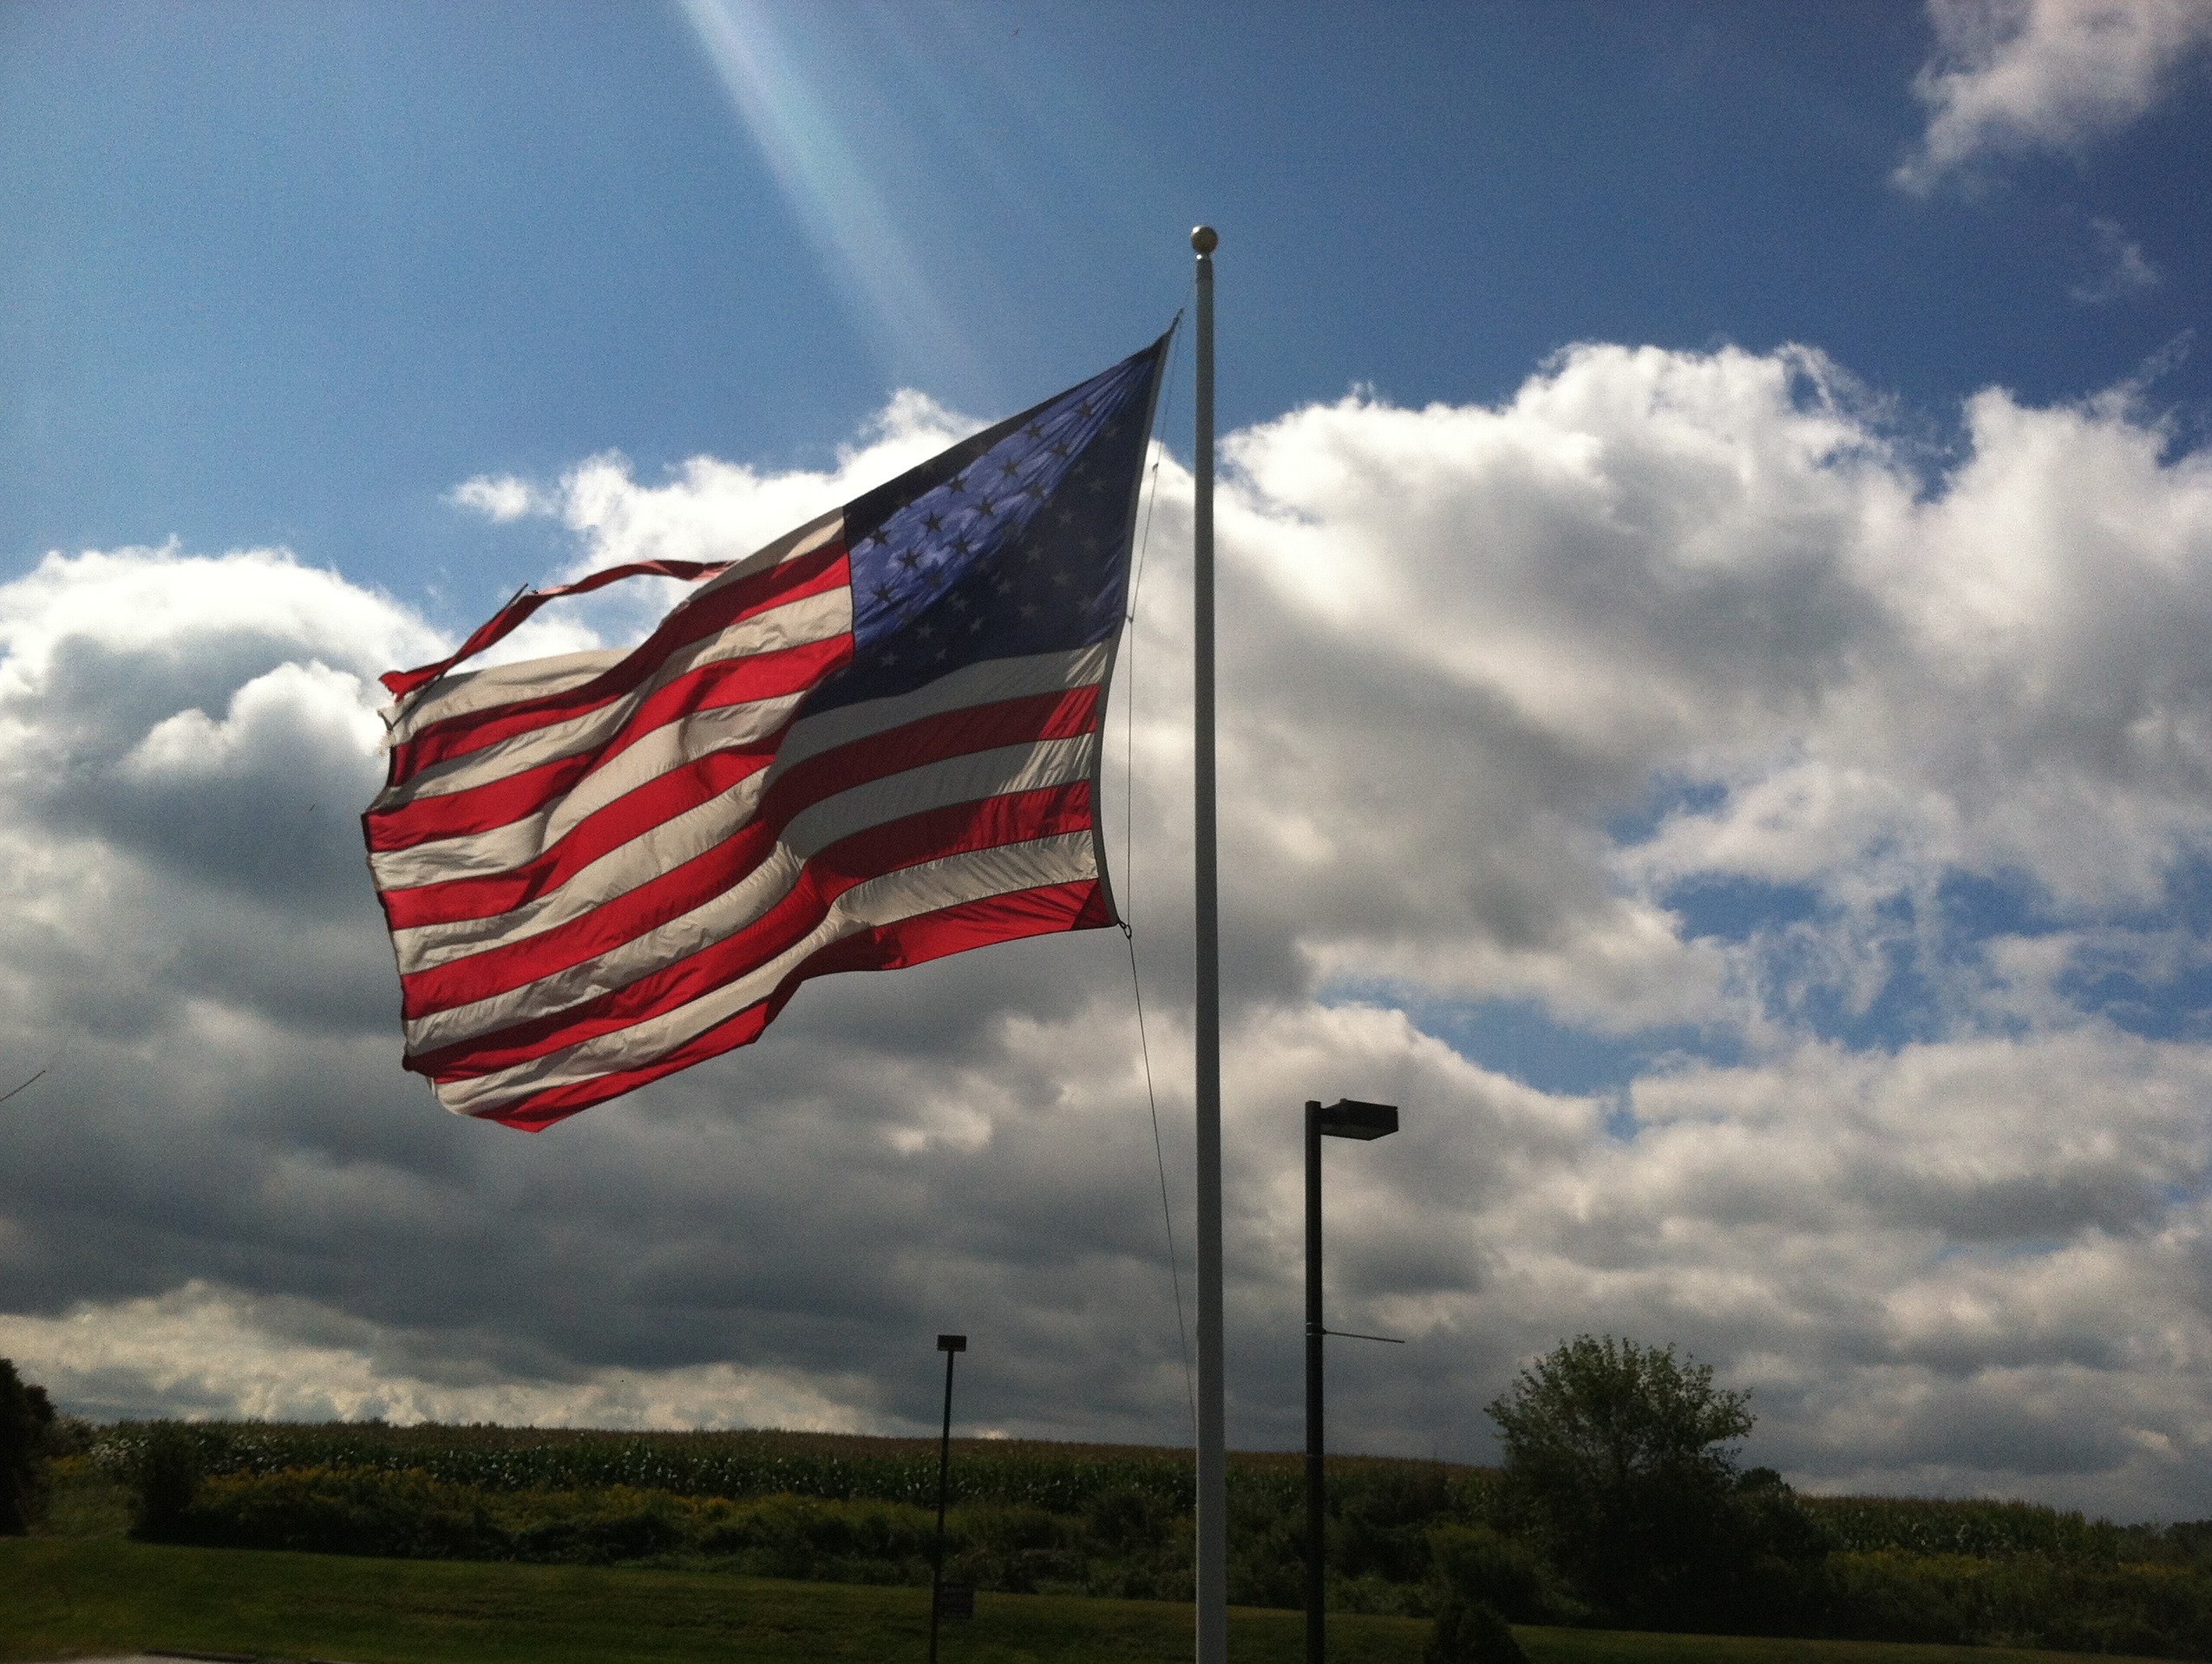
light, cloud, sky, field, fall, wind, flag, autumn, clouds, cornfield, rays, new jersey, flag of the united states, atmosphere of earth